Weldon Spring Ordnance Works

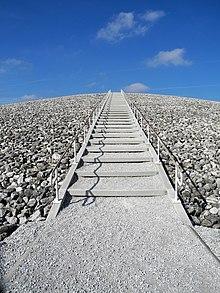
The stairway to an observation platform atop the permanent disposal cell at the Weldon Spring cleanup site is open to the public.

On October 15, 1984, the United States Environmental Protection Agency proposed listing the portions of the Weldon Spring area contaminated with radioactive waste on the National Priorities List. The site was finally listed on July 22, 1987. The Weldon Spring Quarry/Plant/Pits (USDOE/Army) site covers and is located between the Missouri and Mississippi Rivers. The site includes the disposal area, the abandoned Uranium Feed Materials Plant, various smaller properties, and the former limestone quarry located 4 miles from the plant. Primary contaminants of concern at the Chemical Plant and surrounding soil include uranium, thorium, radium, and their radioactive decay products. The quarry contains materials contaminated with TNT and DNT residues, as well as uranium, thorium, and radium residues and contaminated materials and equipment. The quarry is located from the St. Charles County well field, which is used as a drinking water source for approximately 70,000 people.